Schwesta Ewa

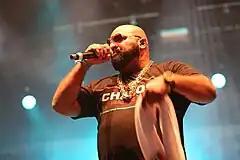
A bearded man wearing sunglasses, a chain, and a T-shirt reading 'CHABOS', rapping on-stage.

Her breakthrough came at a party in Bonn, where she met the rapper and record label boss Xatar. Xatar was impressed by her voice and became her friend. He later signed her and became her mentor, sending her to London to practice her rapping.